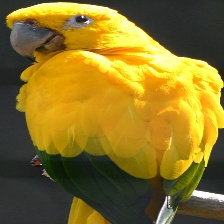
Species: GOLDEN PARAKEET
Scientific name: GUARUBA GUAROUBA